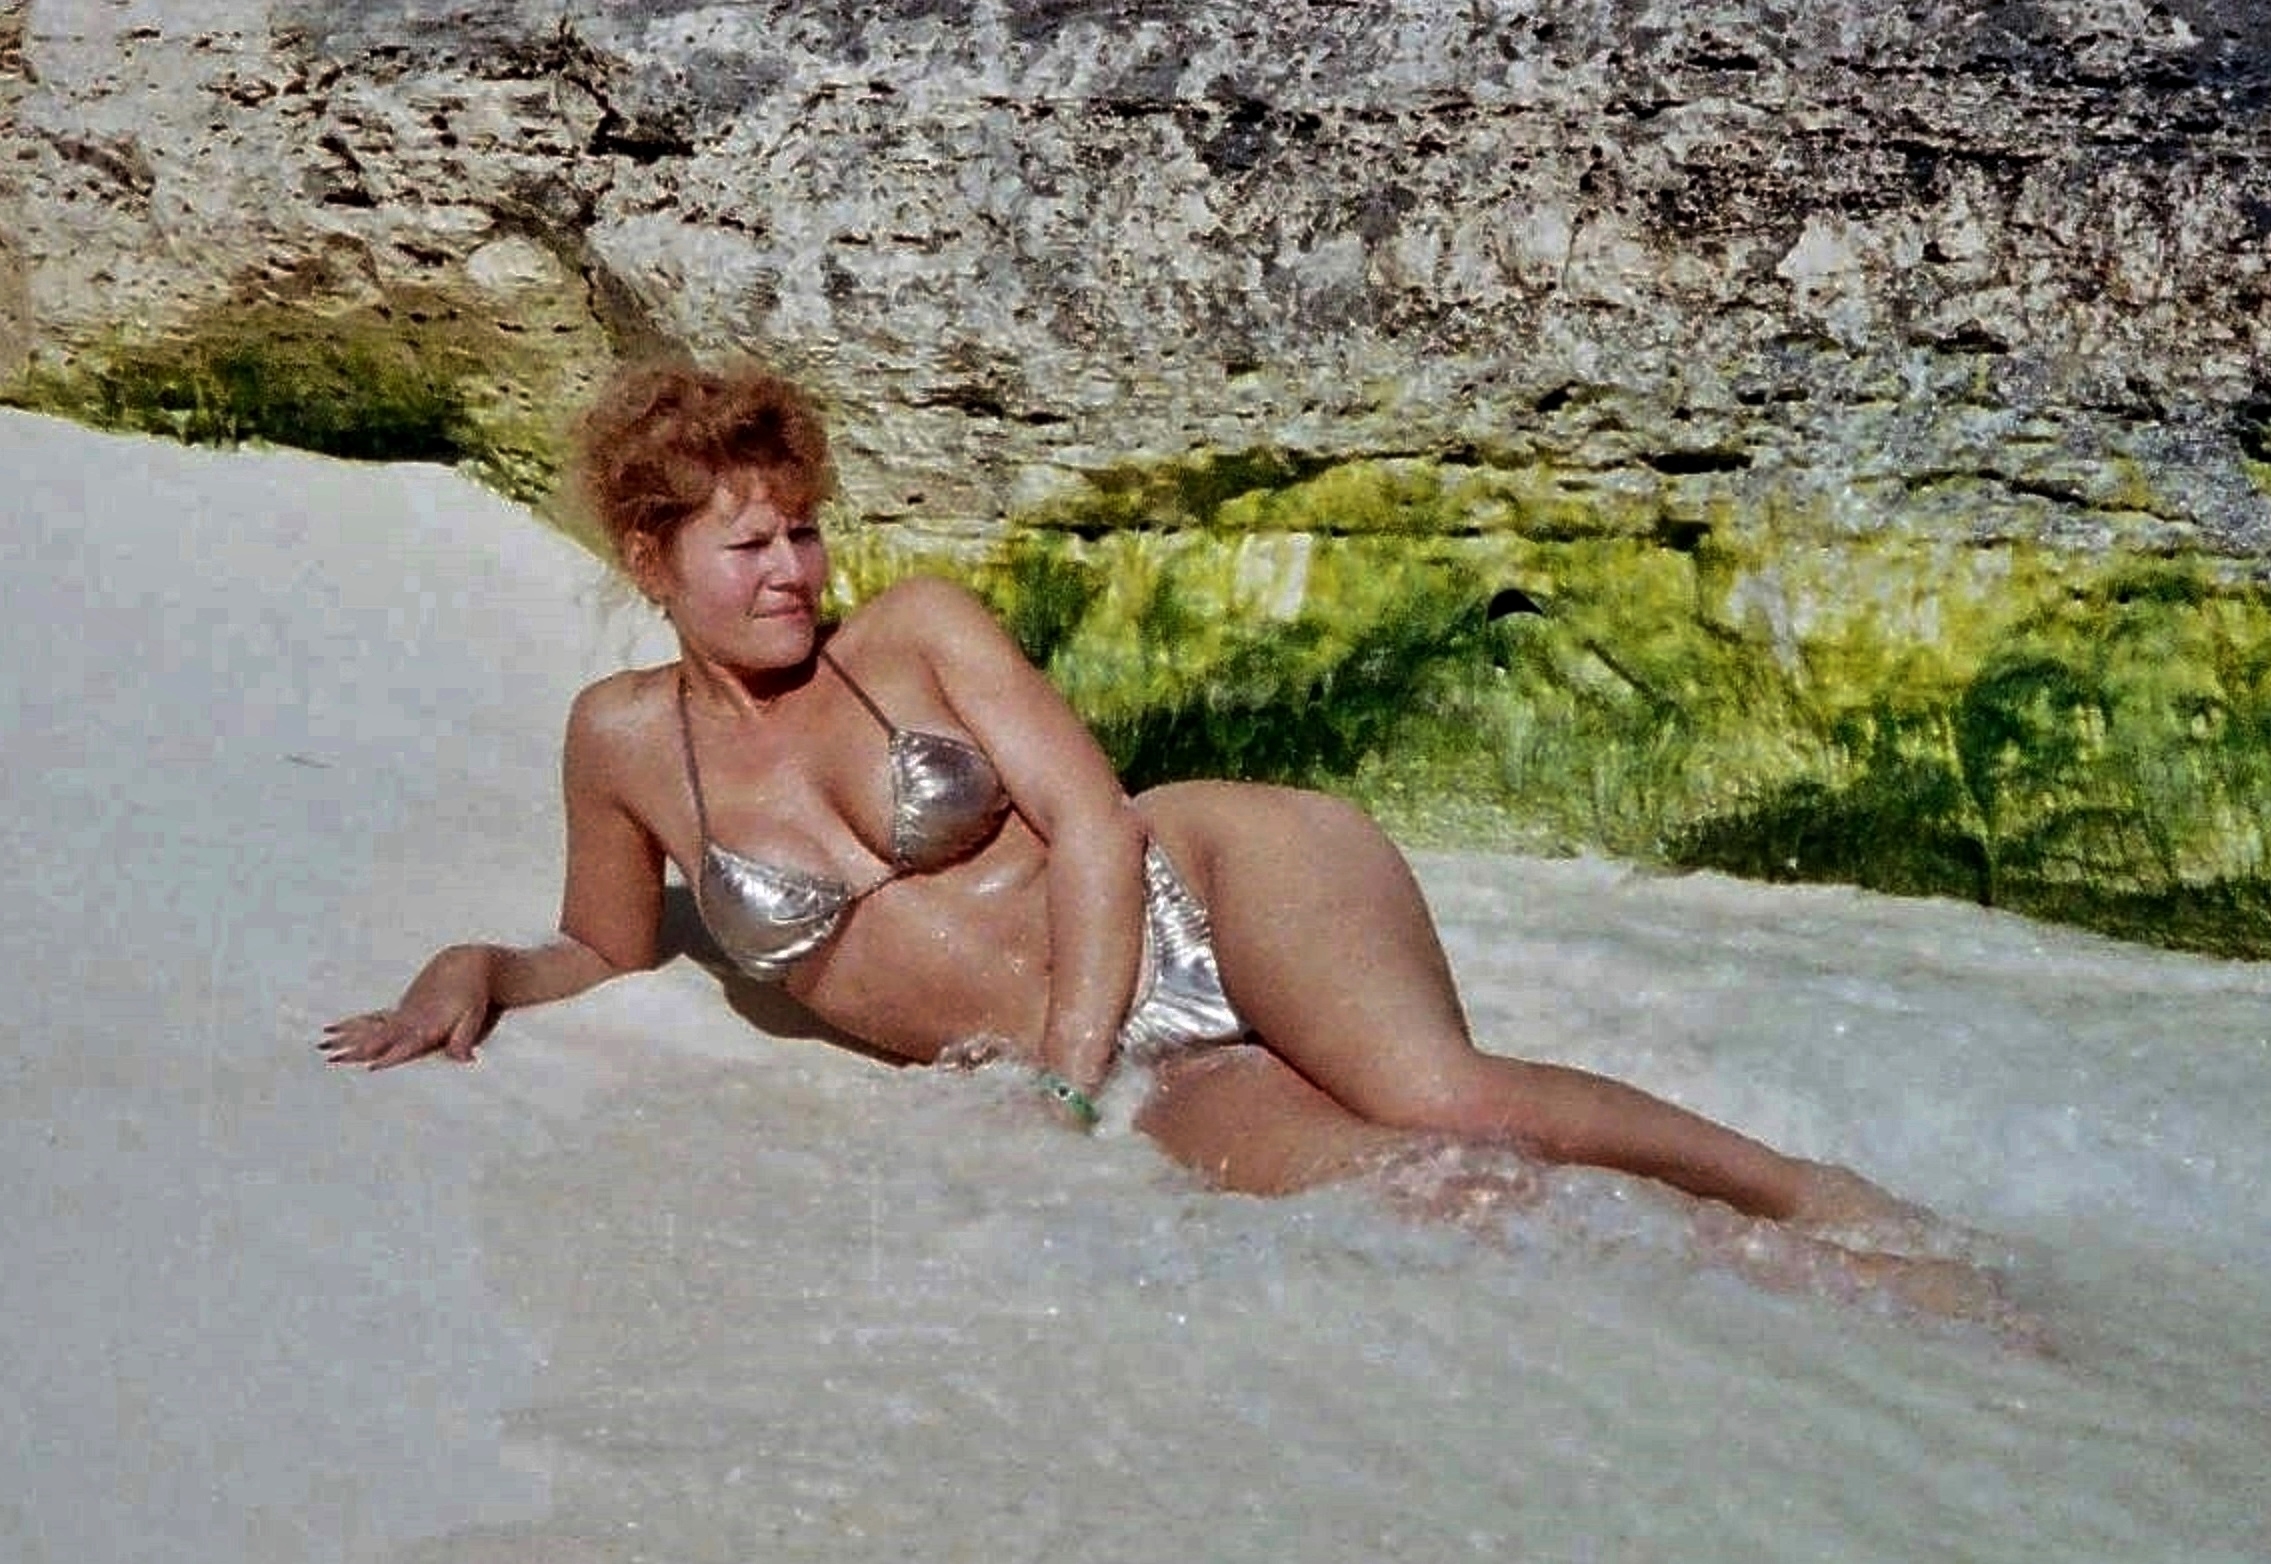
bikini, beach, swimsuit top, water, lingerie top, brassiere, People on beach, swimwear, body of water, thigh, undergarment, lingerie, chest, bathing, underpants, leisure, navel, barefoot, happy, trunk, fun, abdomen, human leg, Barechested, blond, recreation, brown hair, sand, sun tanning, rock, wave, sitting, art model, vacation, ocean, sea, briefs, swimsuit bottom, tropics